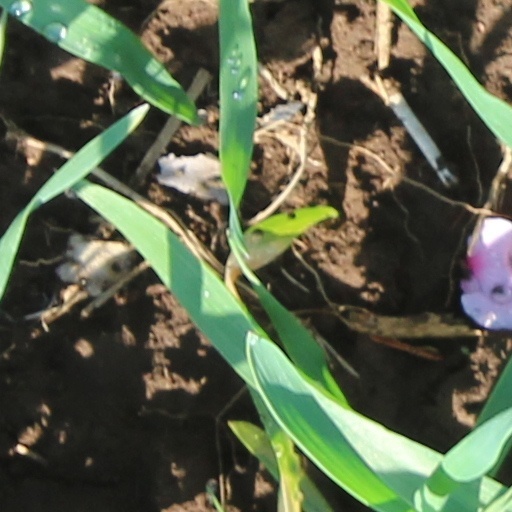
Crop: wheat